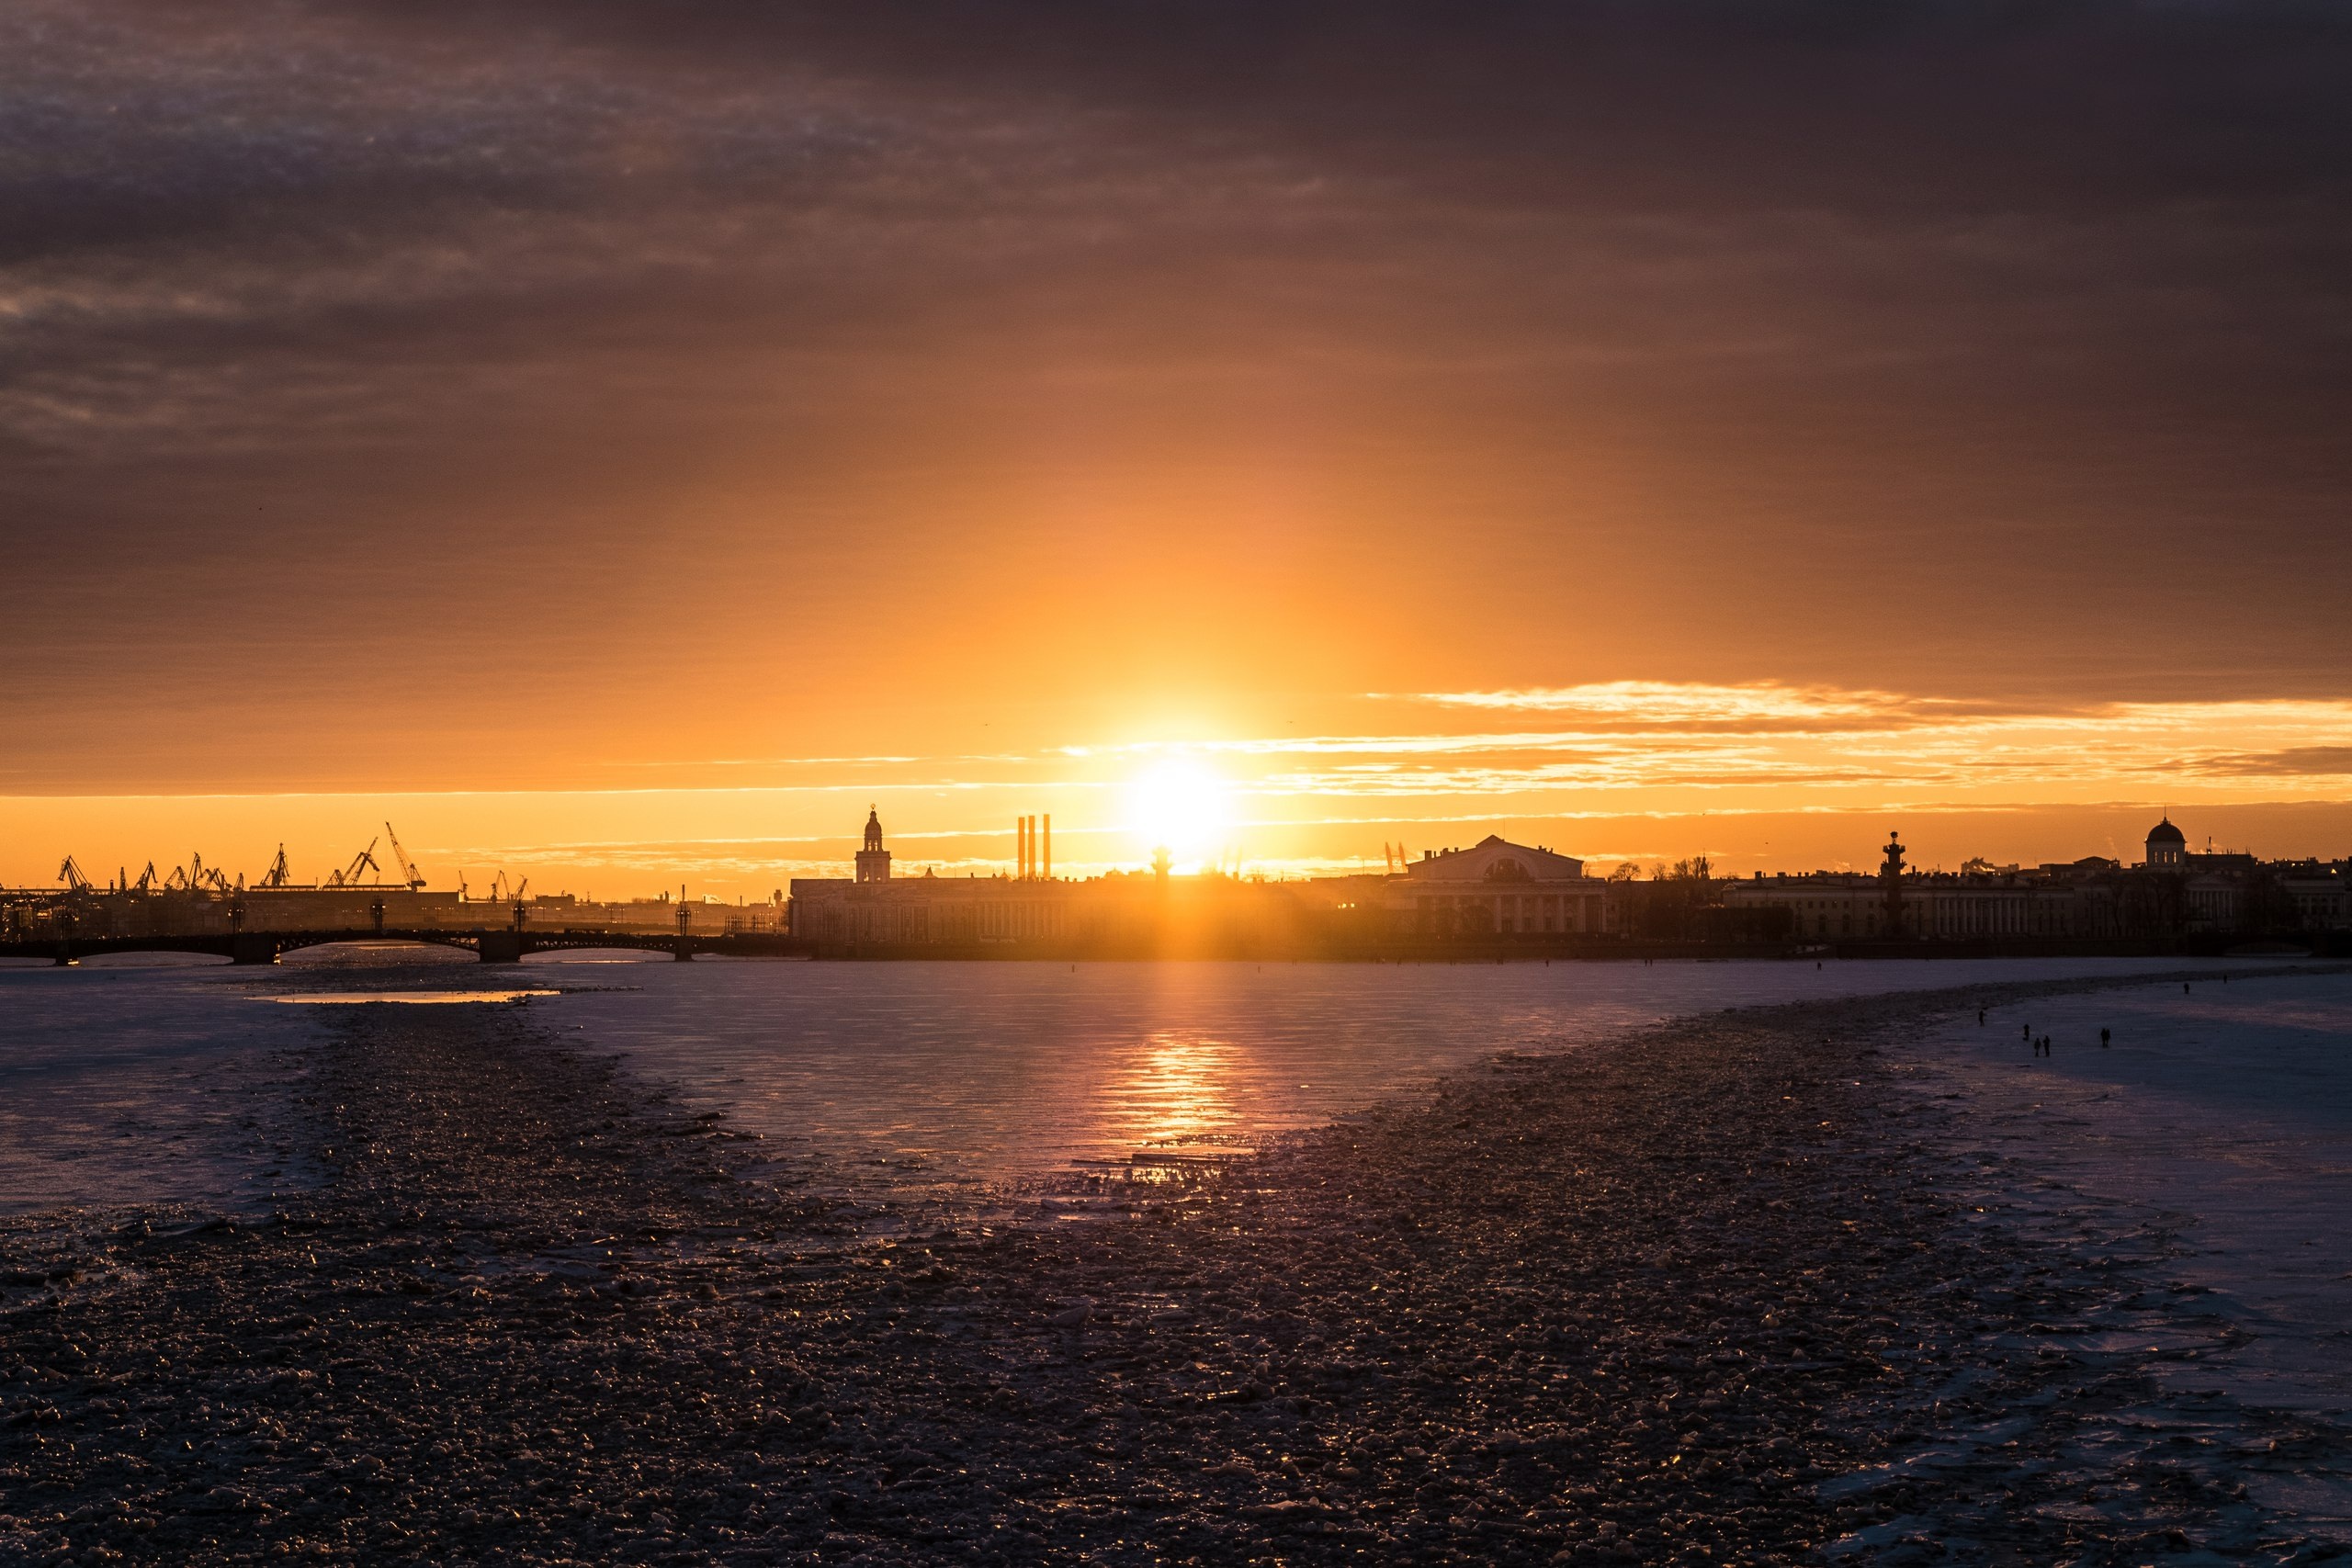
afterglow, sunrise, sunset, horizon, sea, dawn, beach, shore, dusk, ocean, morning, evening, cloud, coast, sunlight, sun, wave, bay